Pekka Salminen

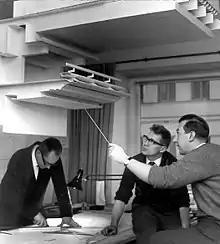
Planning Helsinki City Theatre in 1964: from the left, Jukka Siivola, Pekka Salminen and Timo Penttilä

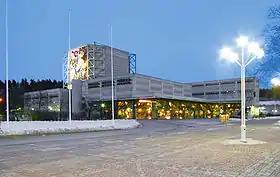
The Lahti City Theatre (1983)

Pekka Salminen (11 August 1937 – 30 May 2024) was a Finnish Professor of Architecture and founder and a senior partner of PES-Architects, formed in 1968, in Helsinki, Finland. He was also the founder of Unije Workshop International UWI, and the Centre for Architecture and Urban Planning, formed in Unije, Croatia, in 1987.